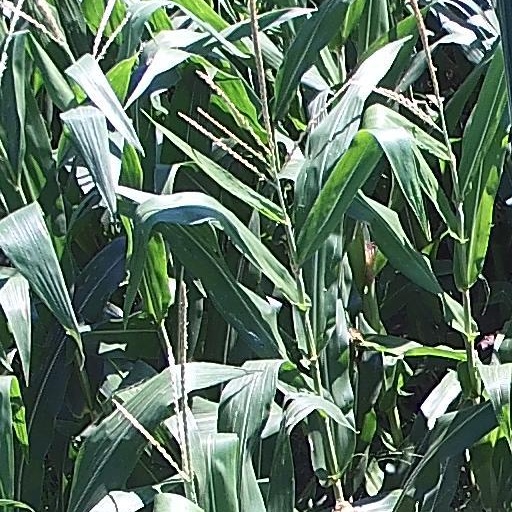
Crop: maize; corn